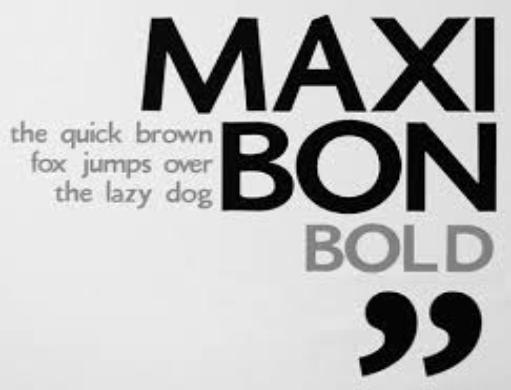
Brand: Maxibon
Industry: Food